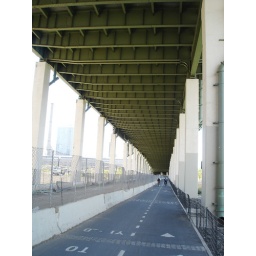
hudson river bike route in nyc